Ahn Chang Ho

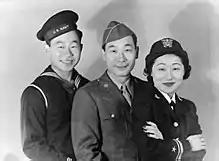
Ahn's children, Ralph, Philip, and Susan during World War II

In 2011, the Ellis Island Foundation installed a plaque honoring Ahn to commemorate the 100th anniversary of his entrance to the United States through Ellis Island from London on September 3, 1911. He sailed from Glasgow aboard the SS "Caledonia".